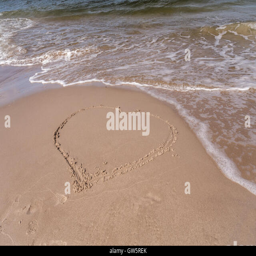
hand - drawn heart on the sand beach with the coming wave